Dirty Heroes

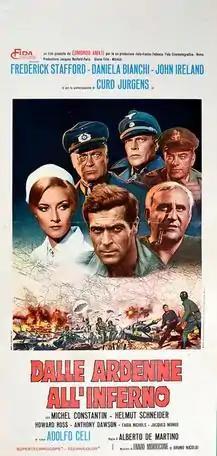

Dirty Heroes is a 1967 Italian war film directed by Alberto De Martino and starring Frederick Stafford.